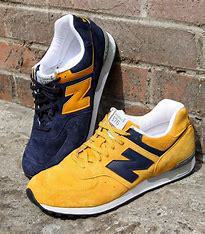
Brand: New
Model: Balance 576